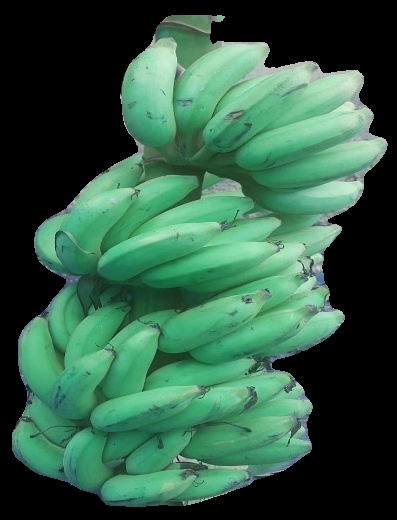
Variety: elakki-bale
Grade: grade2